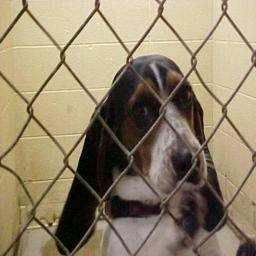
Animal: dogs